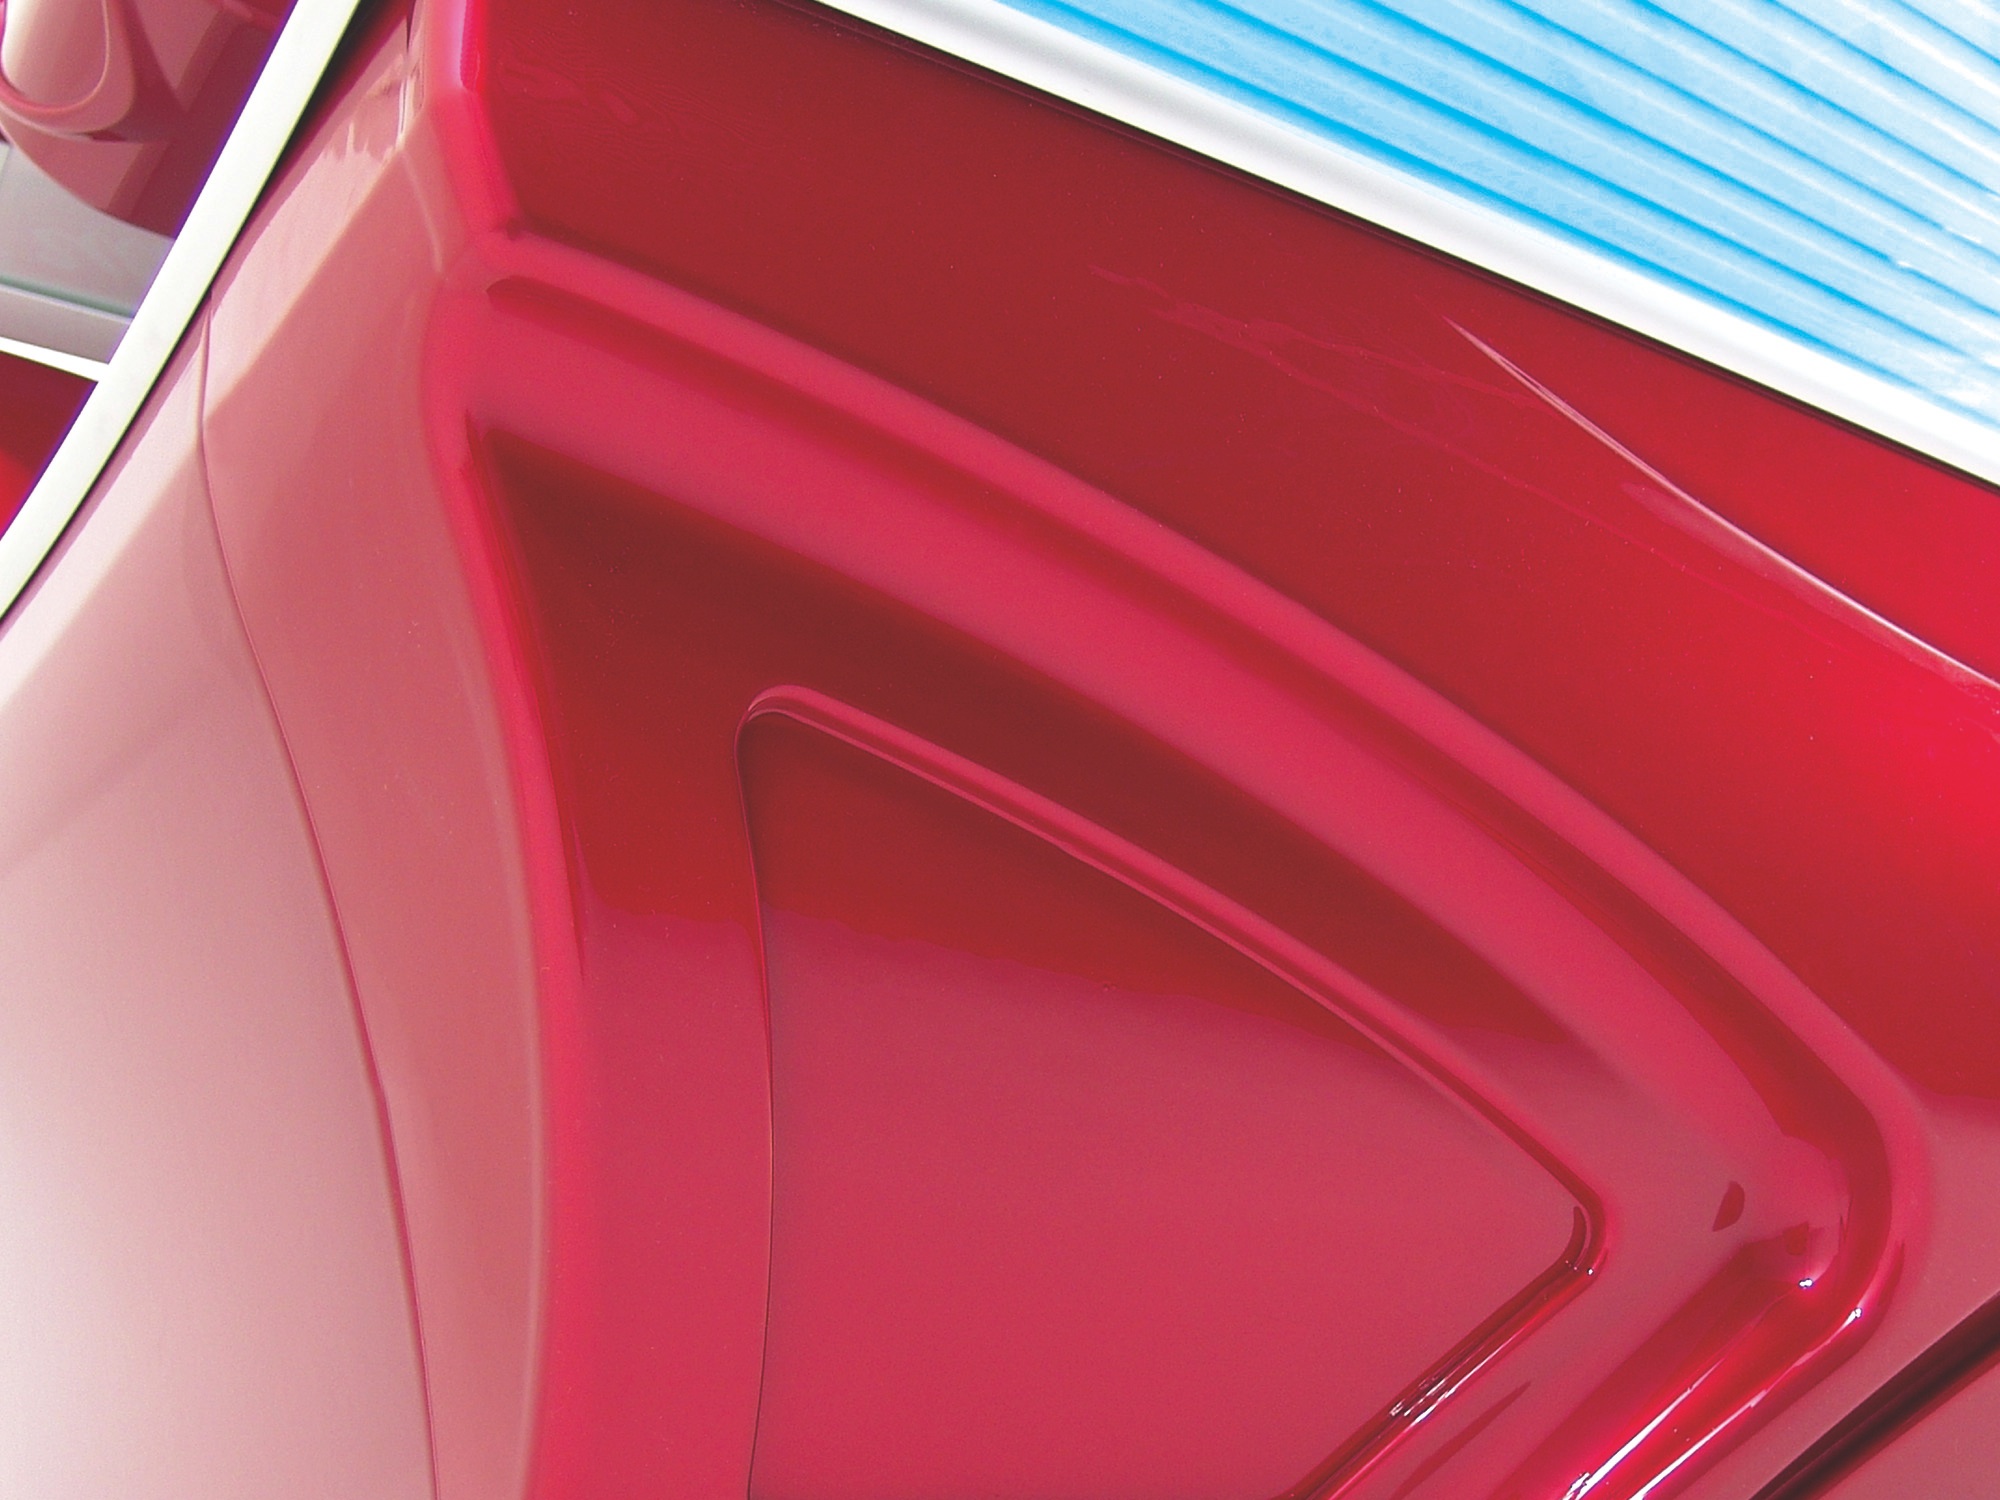
car, wheel, red, vehicle, pink, bumper, automobile make, automotive exterior, luxury vehicle